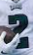
Number: 2